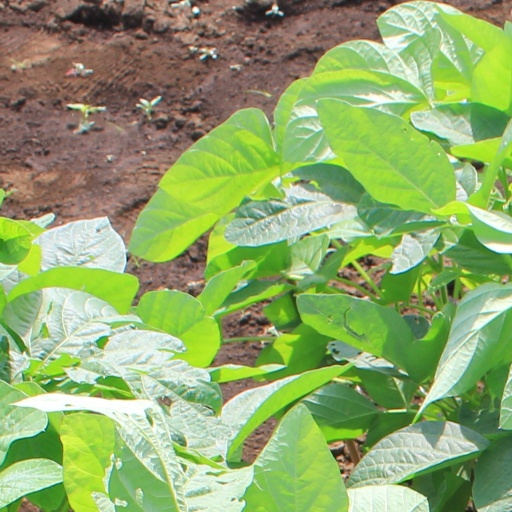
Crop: soybean